Spectrometer

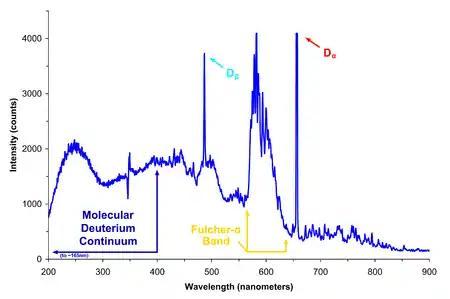
Spectrum of light emitted by a deuterium lamp in the UV, visible and near infrared part of the electromagnetic spectrum.

Optical spectrometers (often simply called "spectrometers"), in particular, show the intensity of light as a function of wavelength or of frequency. The different wavelengths of light are separated by refraction in a prism or by diffraction by a diffraction grating. Ultraviolet–visible spectroscopy is an example.